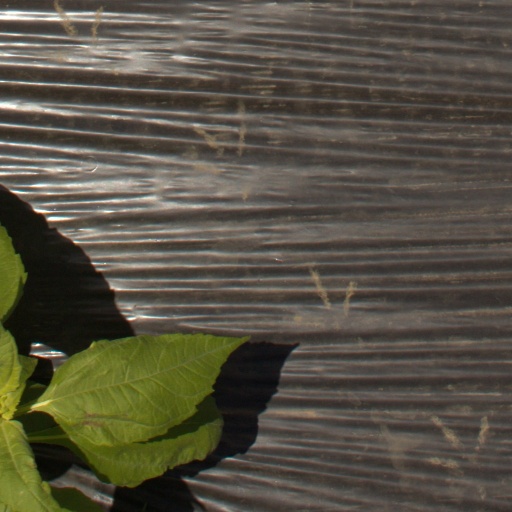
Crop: Jerusalem artichoke